Lana Lokteff

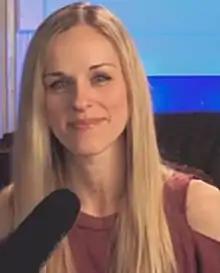
Lokteff on "Virtue of the West" in 2017

Lana Jennifer Lokteff (born March 14, 1979) is an American far-right, antisemitic conspiracy theorist and white supremacist, who is part of the alt-right movement. She became a prominent YouTube personality before being banned. She is the host of "Radio 3Fourteen".